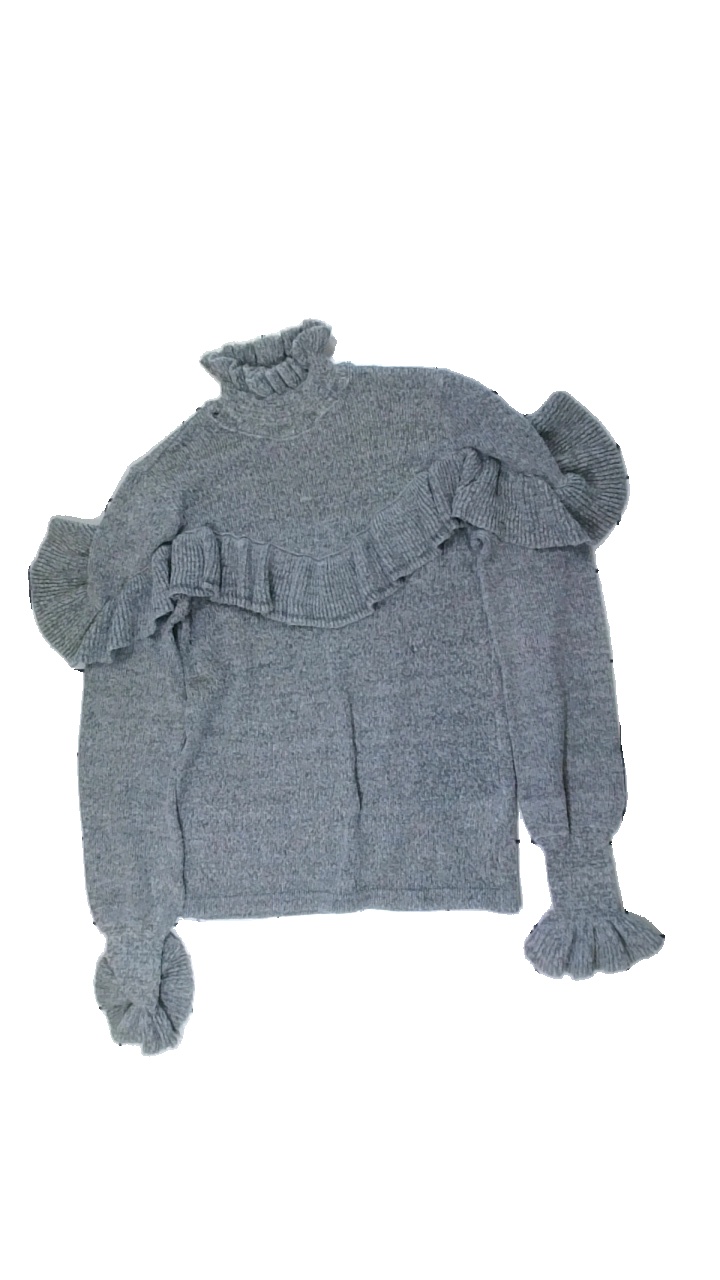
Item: Sweater (Ladies)
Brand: Gina Tricot
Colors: Grey
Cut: Regular, Turtle neck
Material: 100% acrylic
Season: All
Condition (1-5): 3
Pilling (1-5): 2
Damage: hole near neck
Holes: Minor
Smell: Minor
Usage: Export
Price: <50